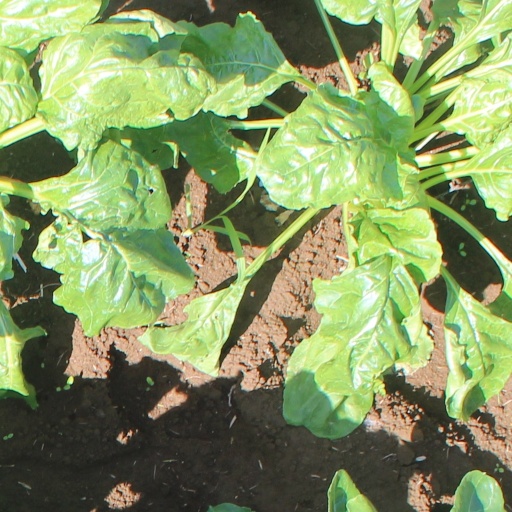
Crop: sugar beet